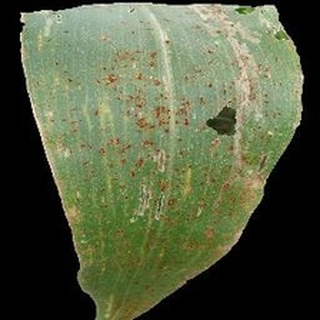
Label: corn_common_rust